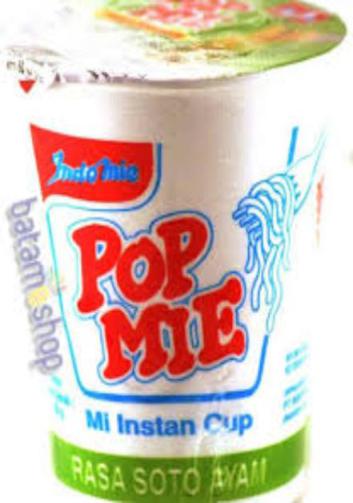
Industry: Food